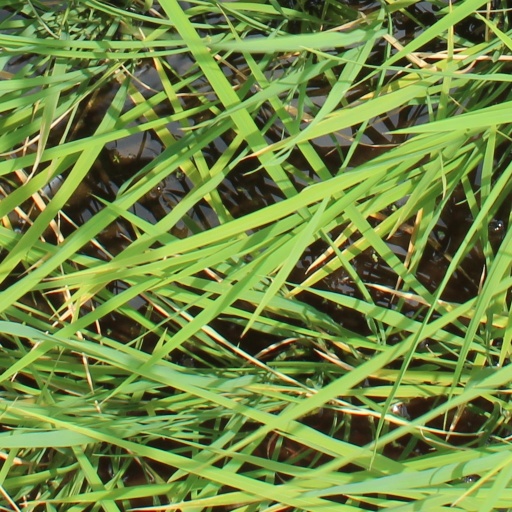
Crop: rice